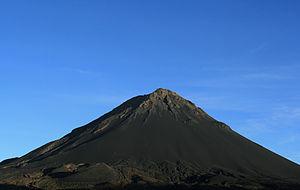
Pique de Mont Fogo, decembre 2007Português: Pico do Fogo na dezembro de 2007
Le Cap-Vert, en forme longue la République du Cap-Vert, en portugais : Cabo Verde, ou República de Cabo Verde, est un État insulaire, composé d'un archipel de dix îles volcaniques. Situé dans l'océan Atlantique, au large des côtes du Sénégal, il couvre une superficie d'environ 4 000 km². Praia, la capitale, se trouve à 644 km de la presqu'île du Cap-Vert, au Sénégal. L'archipel se divise en deux séries d'îles : au sud les îles de Sotavento et au nord les îles de Barlavento. Santiago comprend à elle seule plus de la moitié de la population du pays, dont la capitale Praia.
Le Pico do Fogo est un stratovolcan situé sur l'île de Fogo, au Cap-Vert, point culminant du pays avec 2 829 m d'altitude.